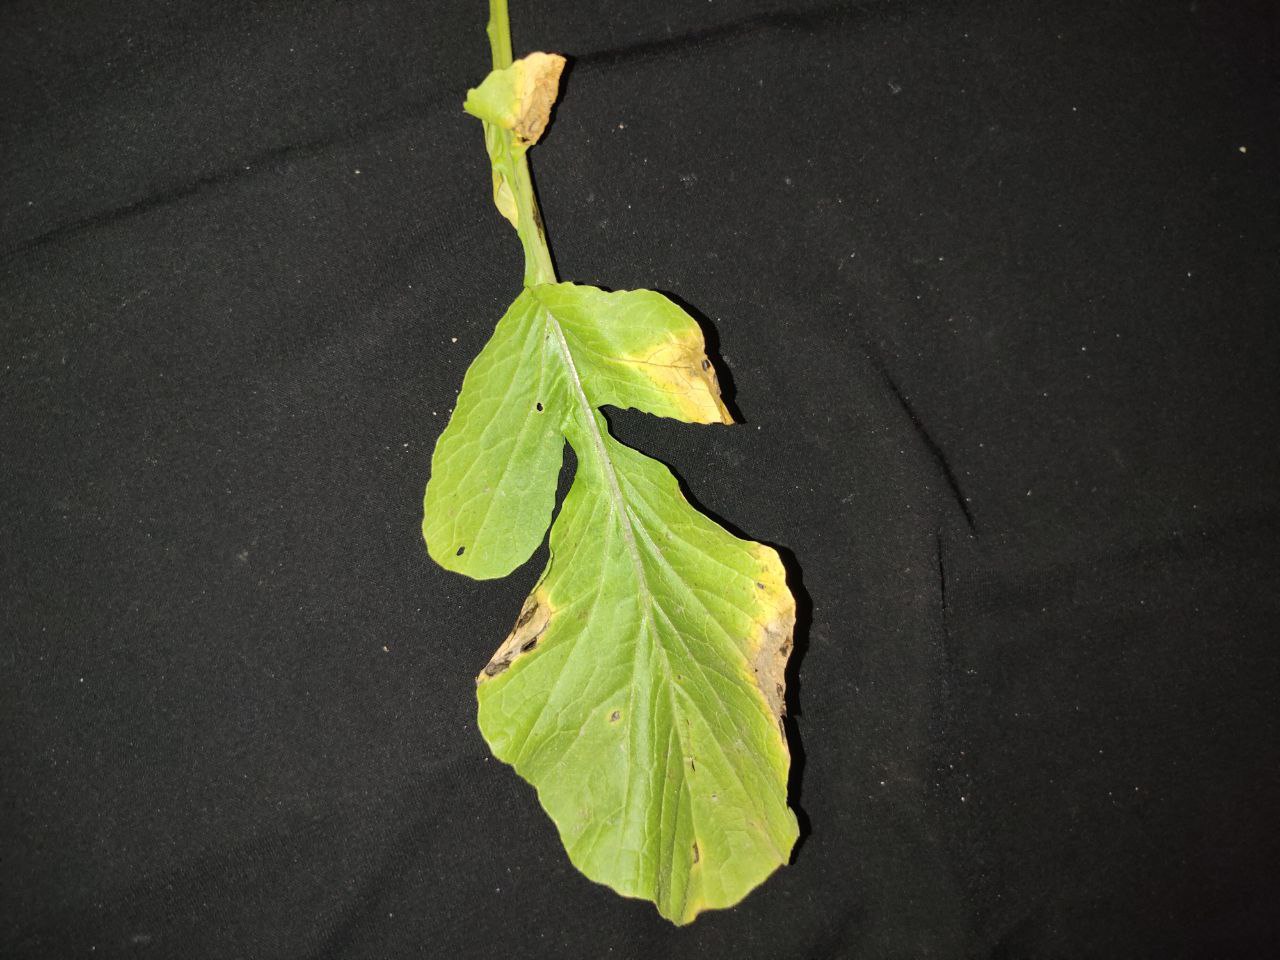
Label: Downey mildew